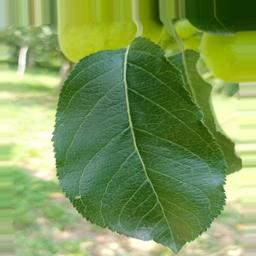
Label: Healthy